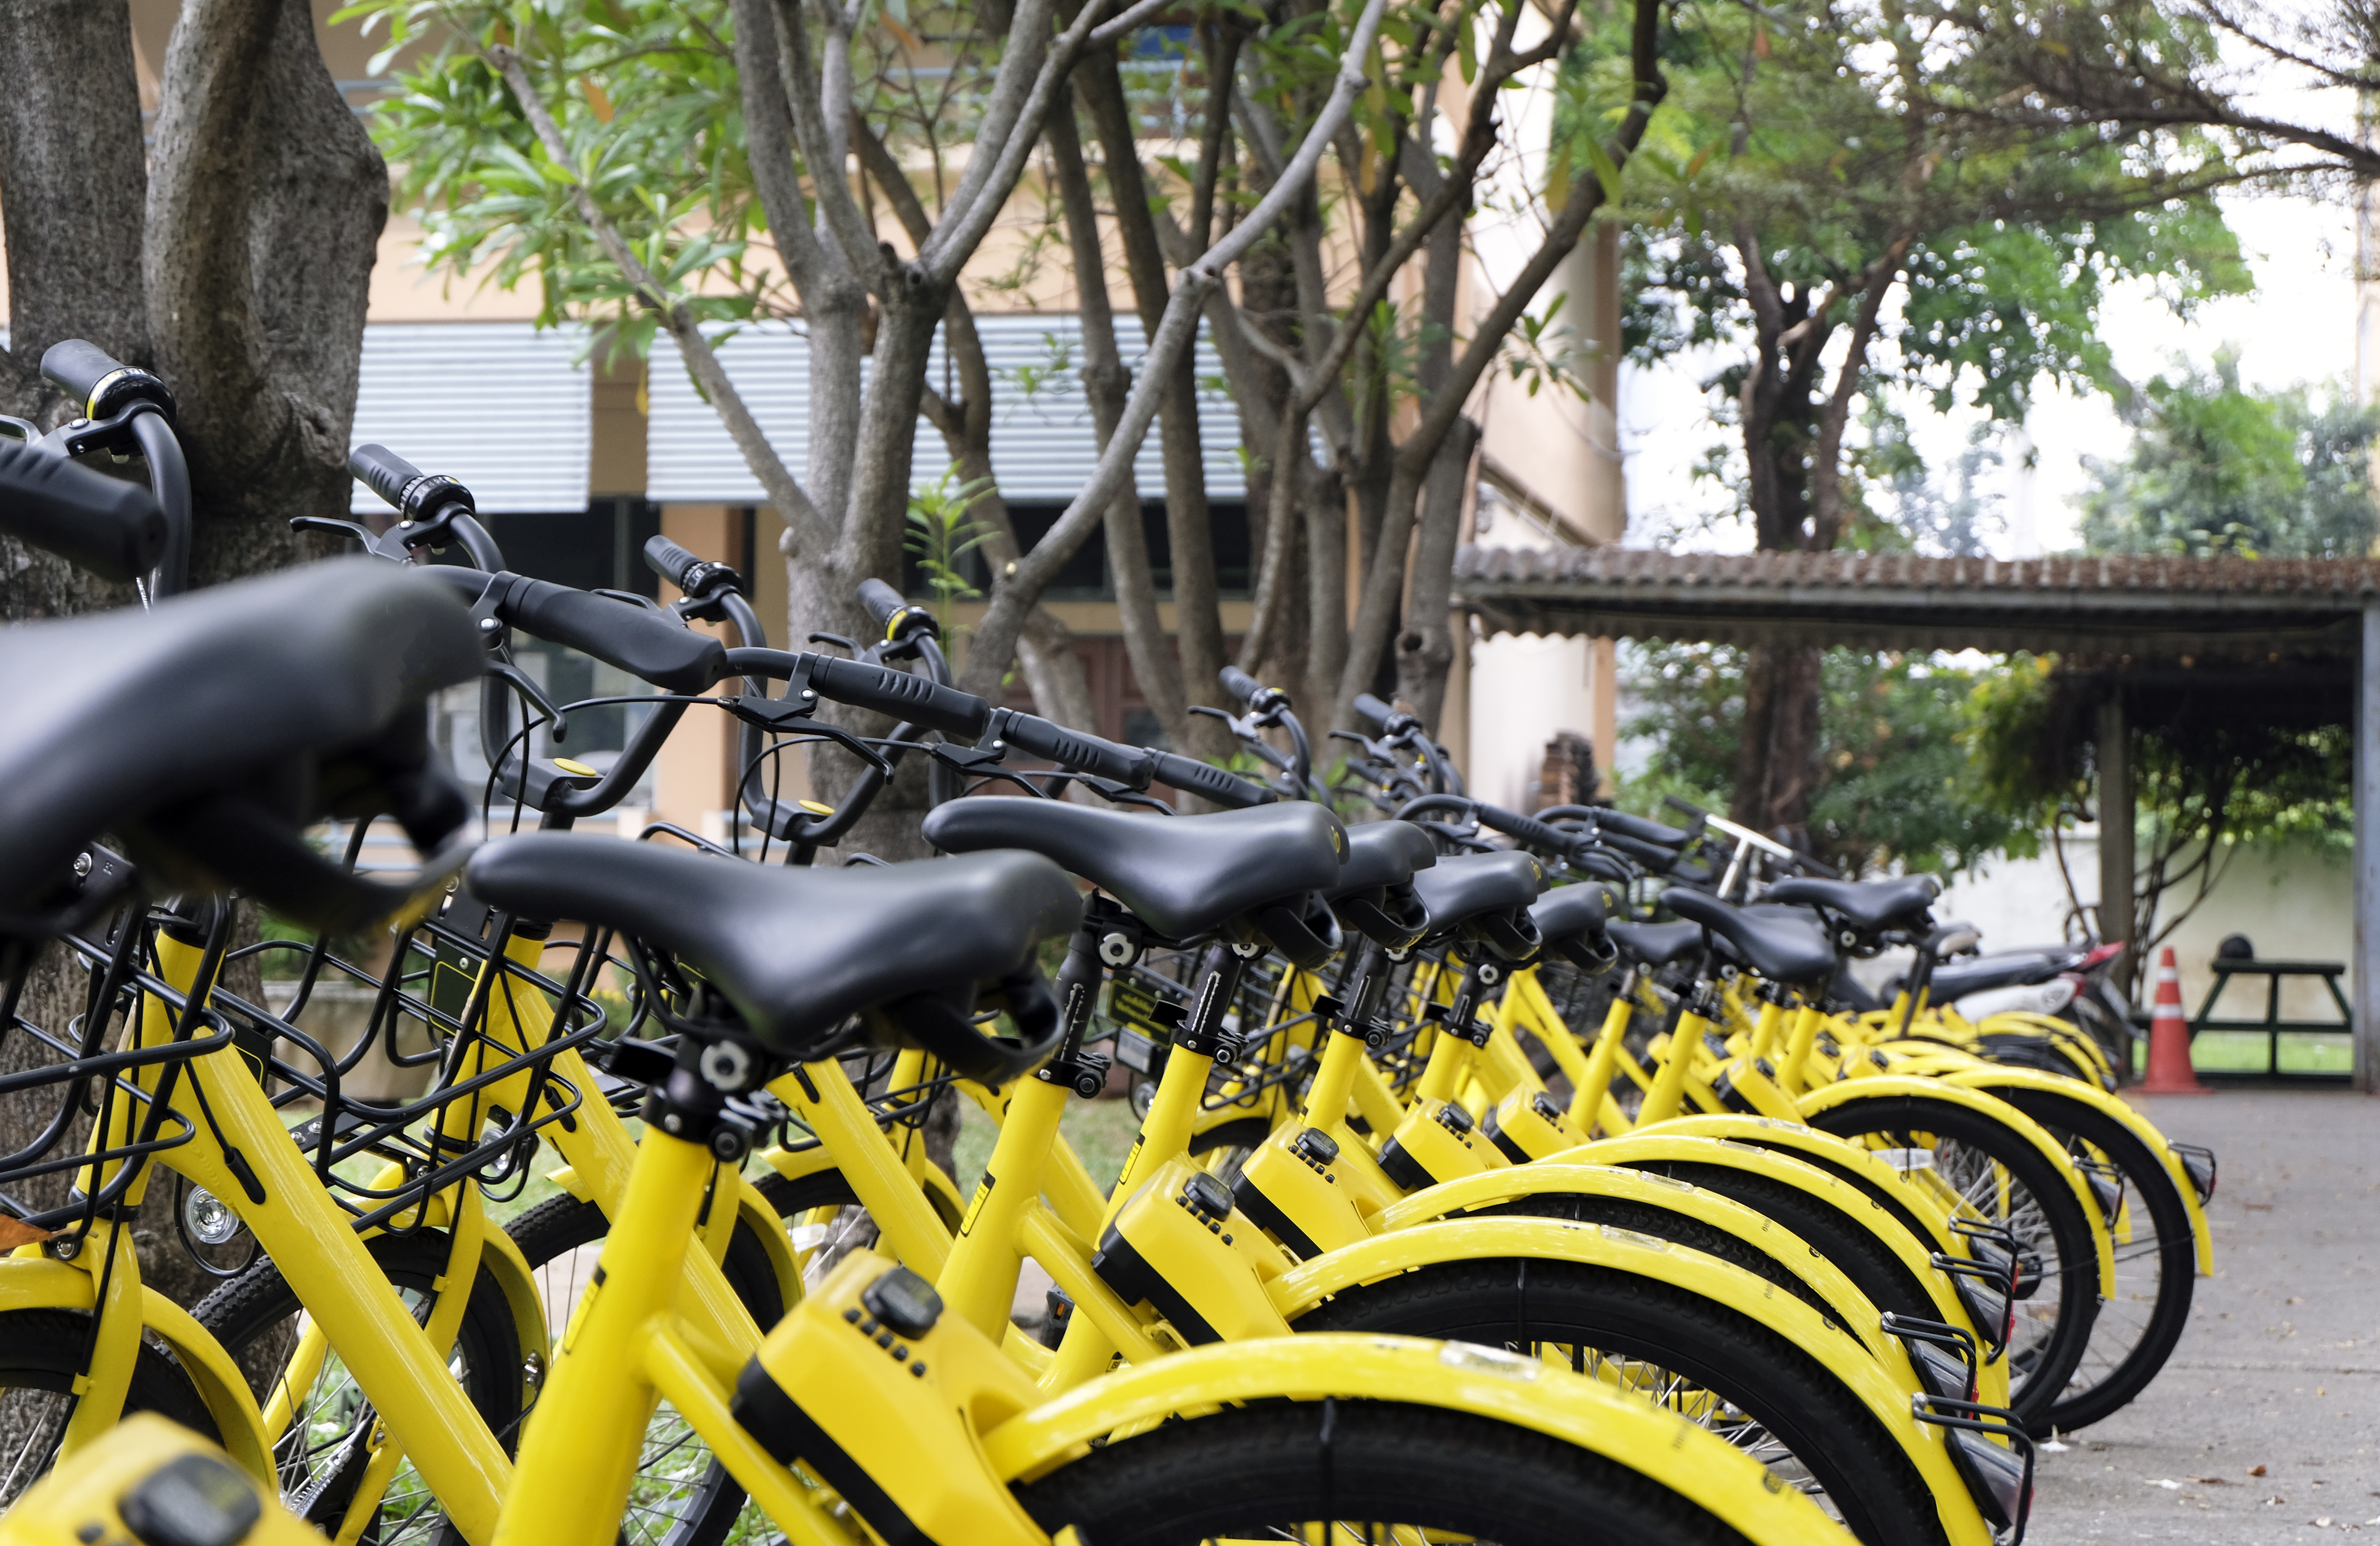
bicycle, bike, biking, china, city, cycle, equipment, group, healthy, hire, many, outdoor, public, rent, rental, ride, row, sidewalk, sport, street, tourism, town, traffic, transport, transportation, travel, urban, vehicle, wheel, bicycle wheel, bicycle part, yellow, tire, automotive tire, bicycle handlebar, mode of transport, rim, spoke, iron, bicycle tire, tree, automotive wheel system, auto part, architecture, bicycle saddle, bicycle drivetrain part, plant, sports equipment, road bicycle, car, metal